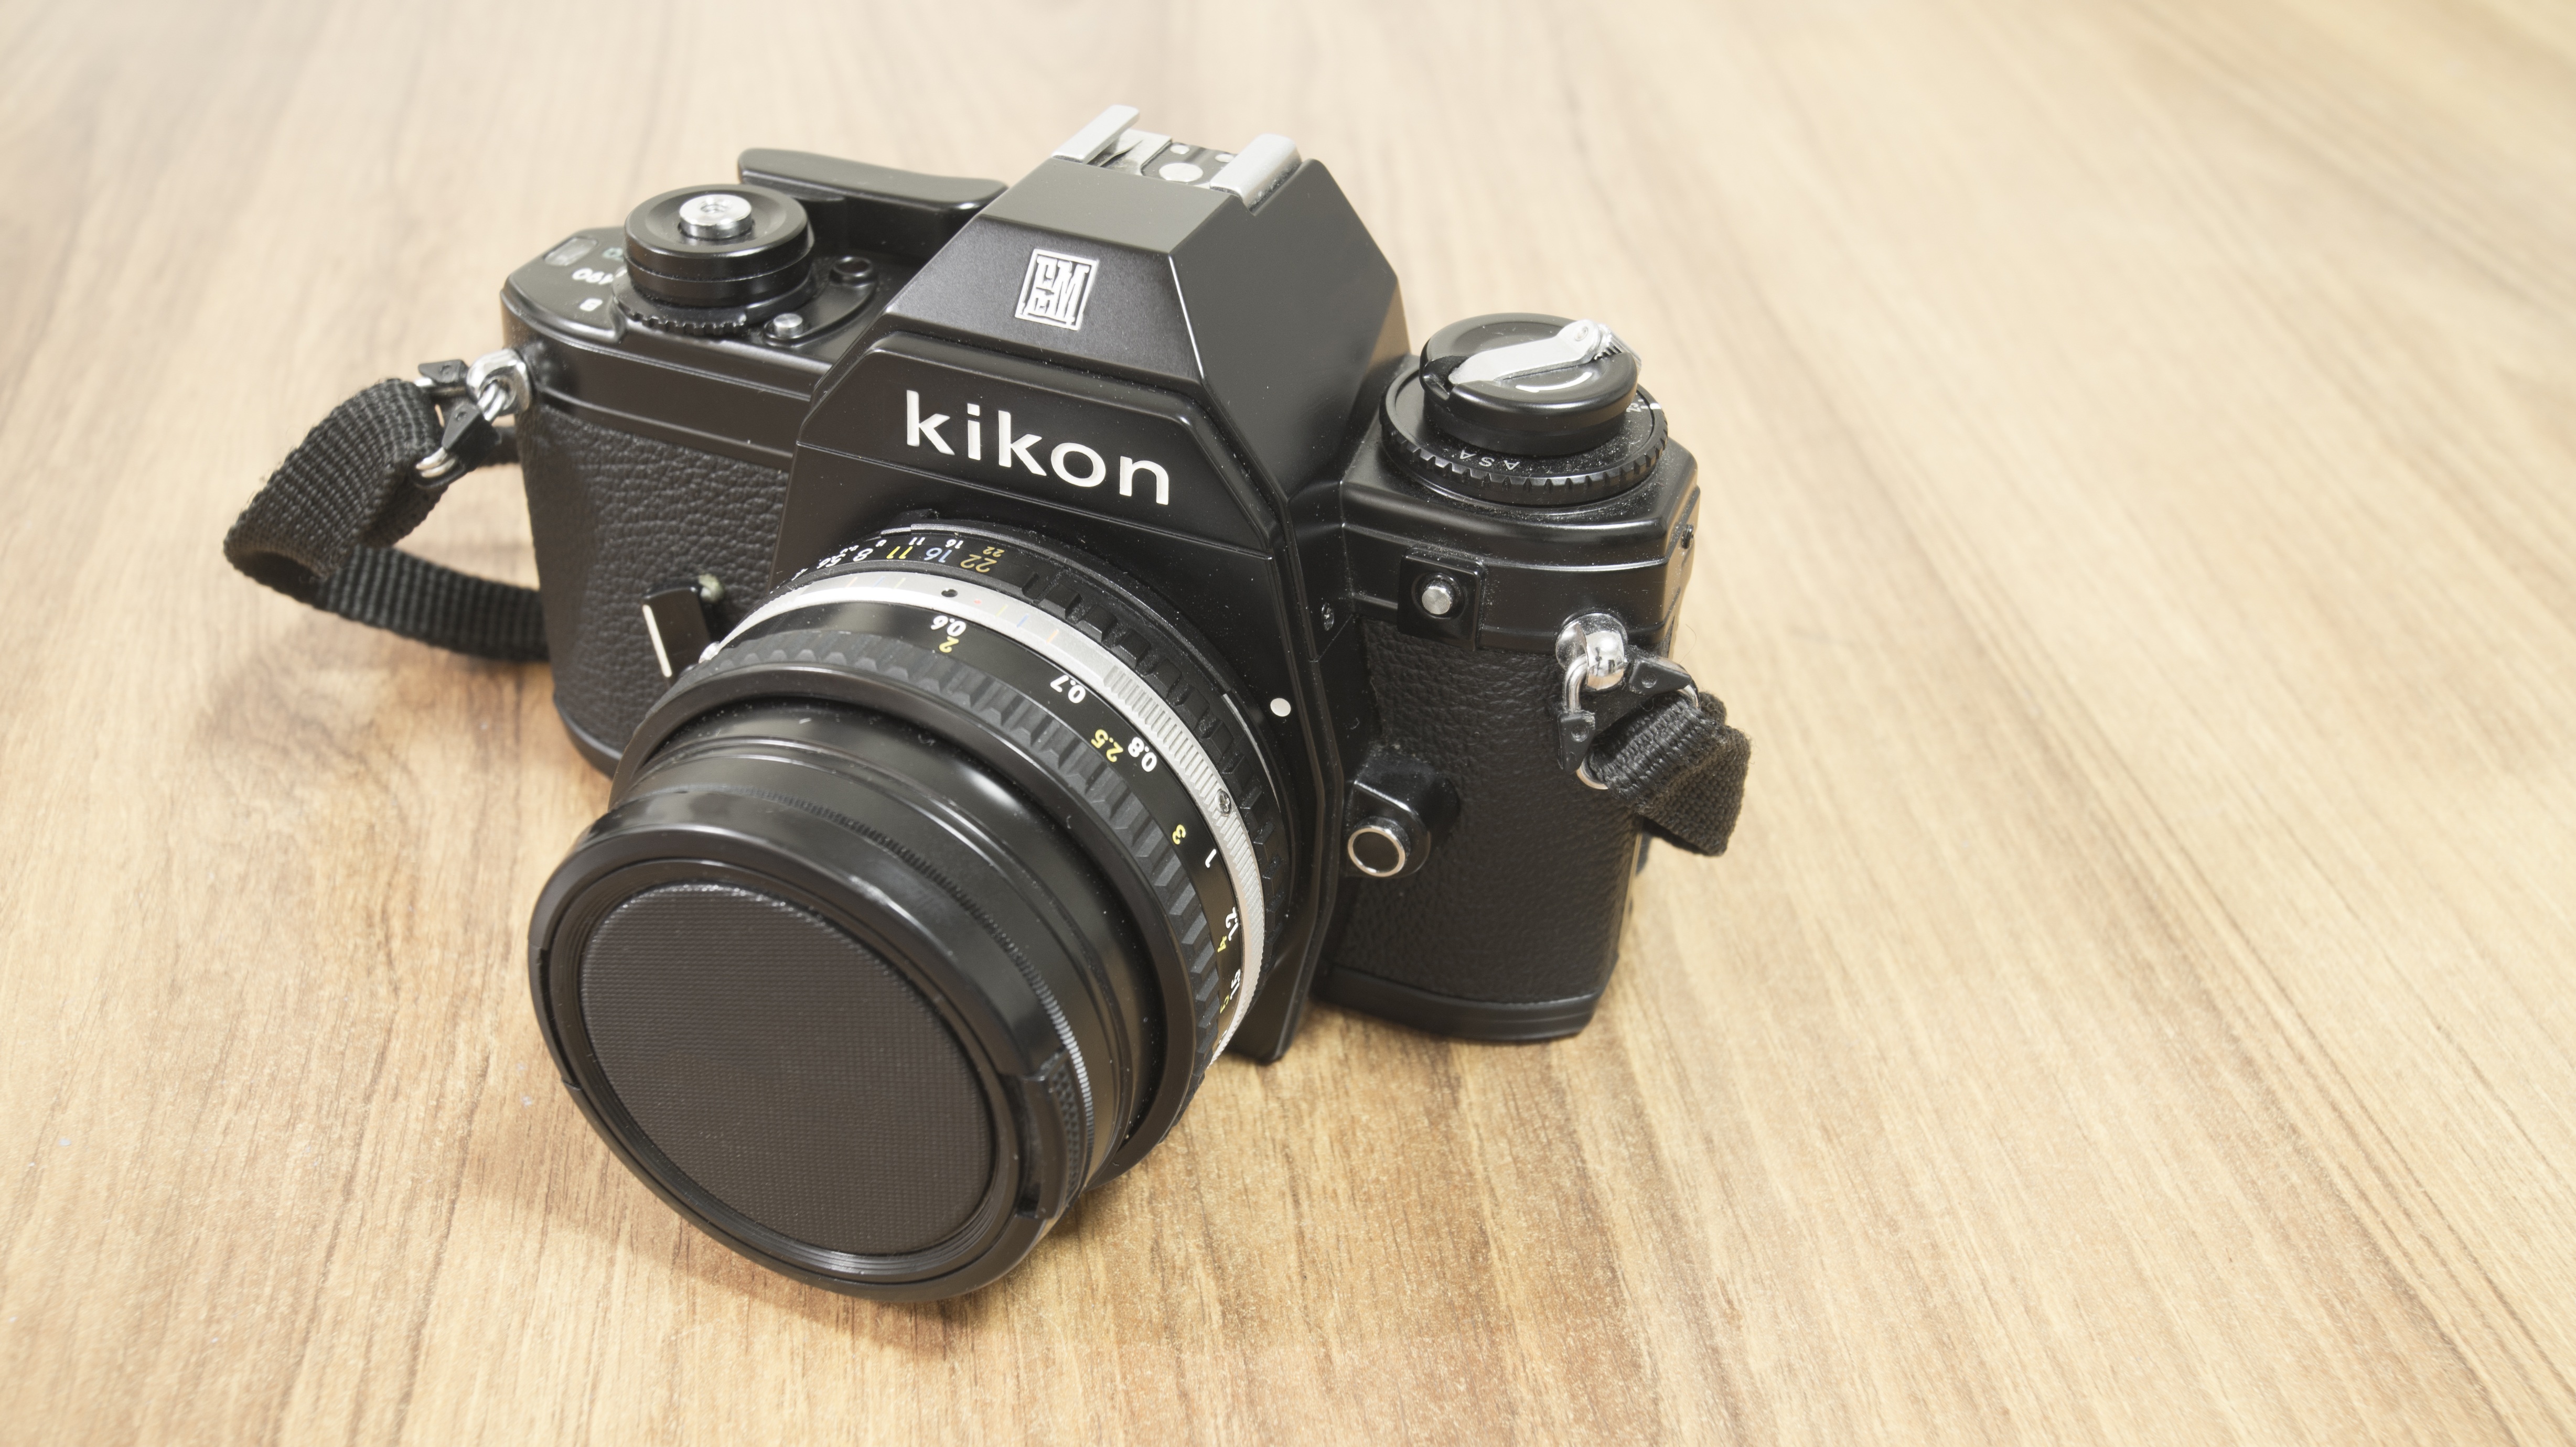
creative, technology, camera, photography, photographer, view, photo, slr, dslr, lens, equipment, canon, frame, nikon, black, product, reflex camera, digital camera, focus, design, shoot, front, capture, camera lens, simple, photographic, capturing, digital slr, single lens reflex camera, cameras optics, camera accessory